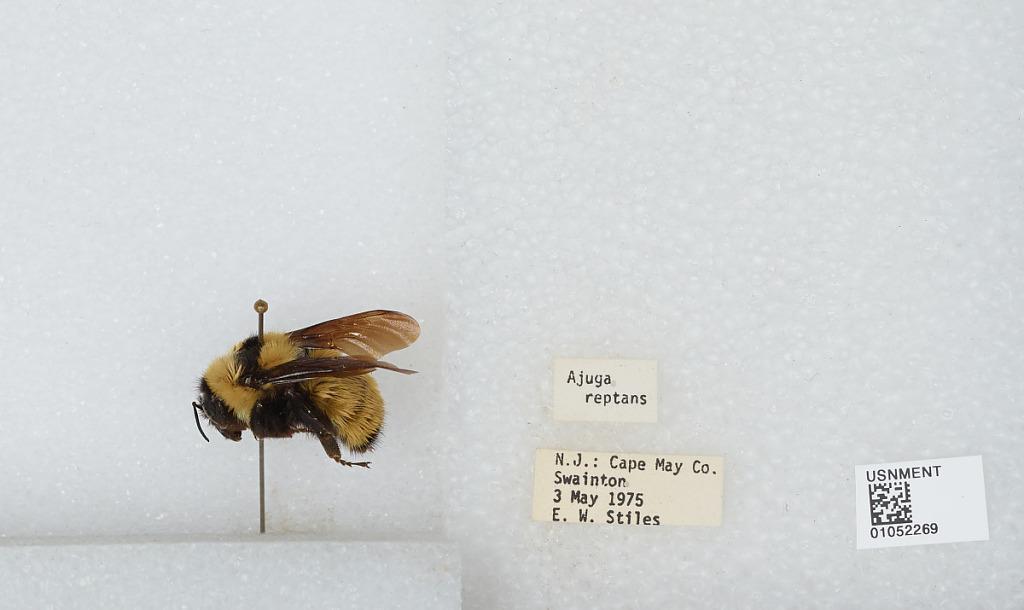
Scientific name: Bombus sp.
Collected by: E. Stiles
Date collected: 1975-5-3
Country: United States
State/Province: New Jersey
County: Cape May
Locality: Swainton
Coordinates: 39.1314, -74.7775